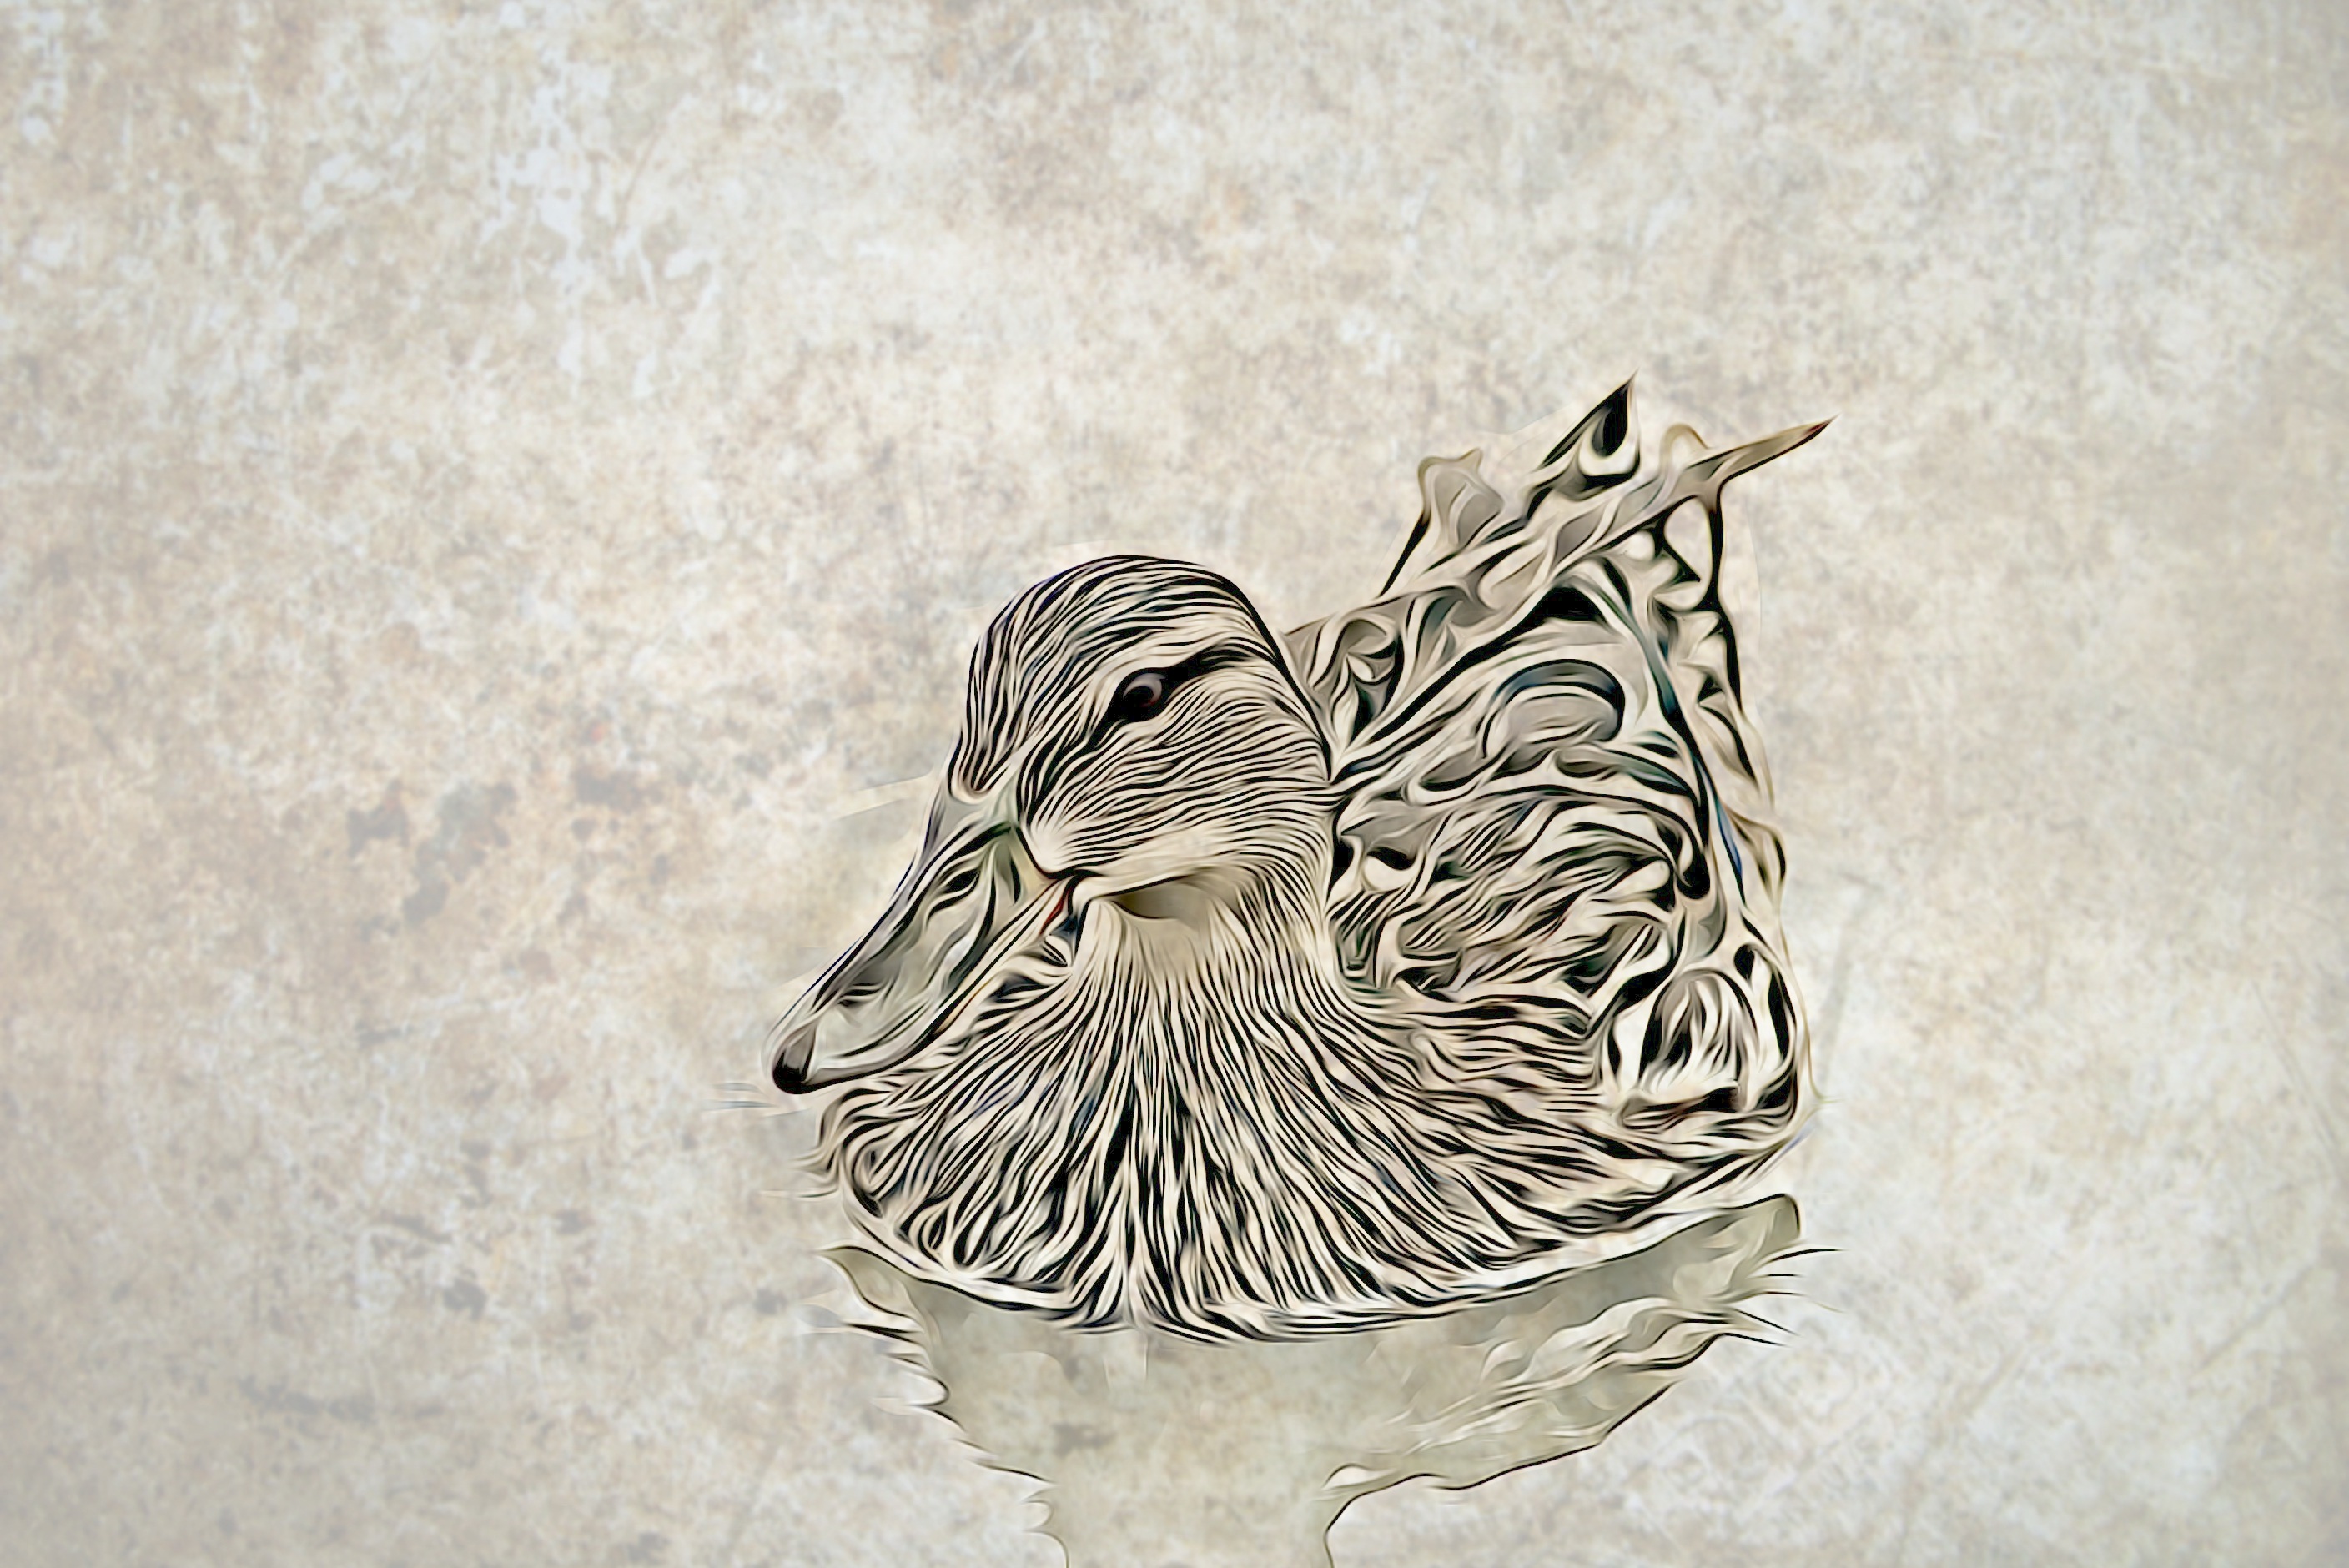
nature, bird, wing, vintage, brown, jewellery, sketch, drawing, duck, digital, graphics, fashion accessory, perching bird